United States Army Special Forces

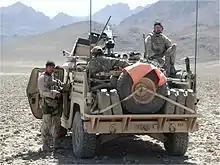
A GMV-S equipped with a Mk 19 grenade launcher in Afghanistan (2003)

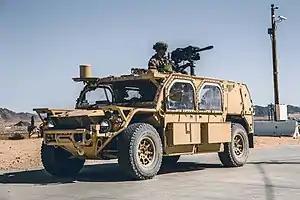
GMV 1.1 equipped with a Mk 19 driven by Army Special Operation operators with the 3rd Special Forces Group Green Berets.

During the Green Berets' missions in other nations, they would use Ground Mobility Vehicle (GMV)-S Humvees made by AM General for various uses. While using purpose built technicals for patrol on rugged terrain which would help preserve the clandestine nature of their missions. They have also had access to the General Dynamics M1288 GMV 1.1 variant of the Army Ground Mobility Vehicle as well as the Oshkosh M-ATV Special Forces variant MRAPs.